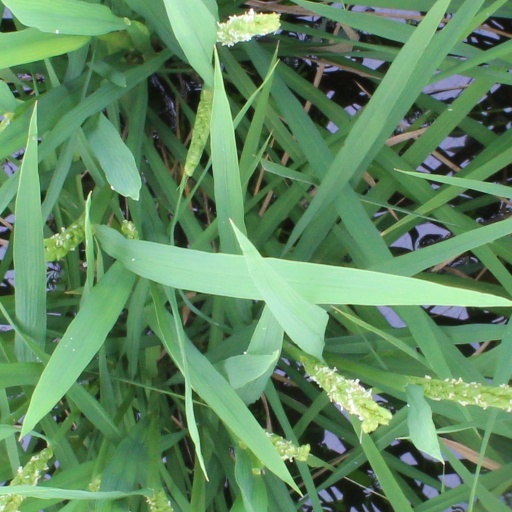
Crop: rice